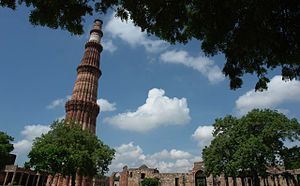
Indien / Historie / De islamiske sultanater
Qutub-minareten i Delhi, bygget af Qutb-ud-din Aybak, den første sultan fra mamelukdynastiet i Delhi-sultanatet.
Indien, officielt Republikken Indien, er en suveræn stat i den sydlige del af Asien, hvor landet udgør hovedparten af det indiske subkontinent. Indien grænser op til Pakistan, Kina, Nepal, Bhutan, Bangladesh og Myanmar og har søgrænser til Maldiverne, Sri Lanka og Indonesien. Indien har ligeledes en omdiskuteret grænse til Afghanistan.